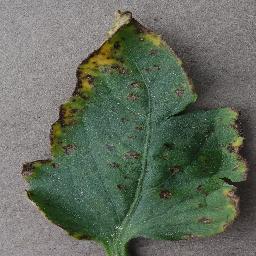
Label: Tomato___Bacterial_spot